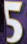
Number: 5